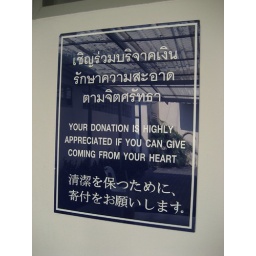
sign by the bathroom